Wallace Bickley

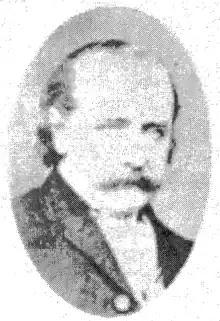
Wallace Bickley

Wallace Alexander Bickley (11 October 1810 – 30 June 1876) was an early settler in the Swan River Colony of Western Australia, who became a Member of the Western Australian Legislative Council.